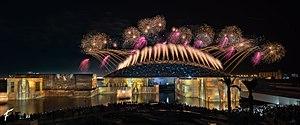
inauguration du louvre par Groupe F